District tartans of Australia

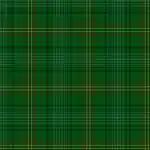
New South Wales tartan

The New South Wales tartan was designed in 1998 by Betty and Bradley Johnston of Murrumbateman. Its initial purpose was to raise funds for two charities, namely the Cerebral Palsy Association of Australia and the Motor Neurone Association of Australia.